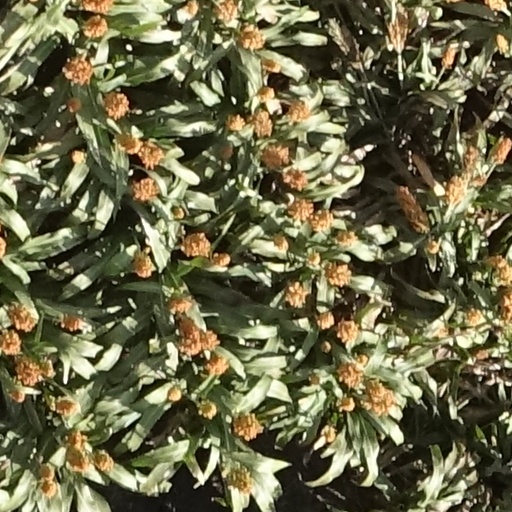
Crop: sorghum